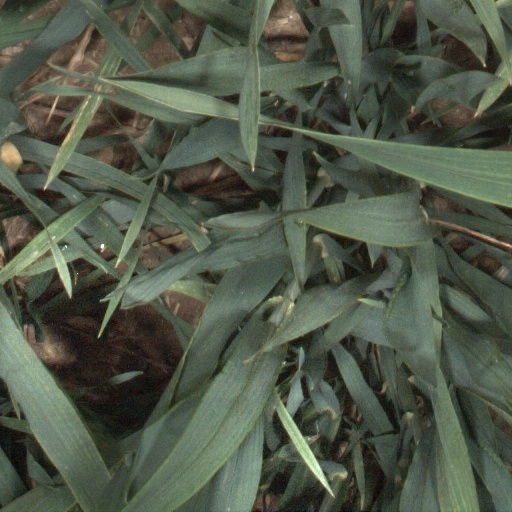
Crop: wheat